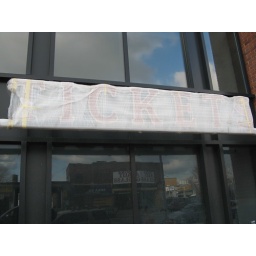
Citi Field ticket window on 126th Street(with "TICKETS" sign still in protective plastic), 01/08/09